List of gear nomenclature

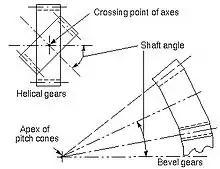
Shaft angle

A shaft angle is the angle between the axes of two non-parallel gear shafts. In a pair of crossed helical gears, the shaft angle lies between the oppositely rotating portions of two shafts. This applies also in the case of worm gearing. In bevel gears, the shaft angle is the sum of the two pitch angles. In hypoid gears, the shaft angle is given when starting a design, and it does not have a fixed relation to the pitch angles and spiral angles.